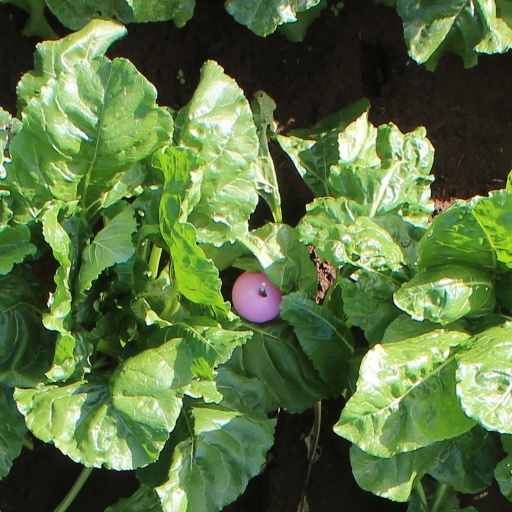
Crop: sugar beet